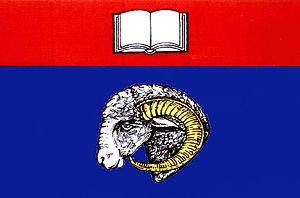
Velký Beranov est une commune du district de Jihlava, dans la région de Vysočina, en République tchèque. Sa population s'élevait à 1 296 habitants en 2018.